Mar Lodge

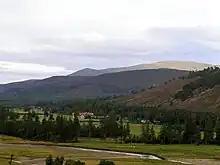

Mar Lodge is a sporting lodge built for the use of the Duke and Duchess of Fife. It is located about to the west of Braemar and is accessed from the Linn of Dee road, over the Victoria Bridge, a lattice girder structure built across the River Dee in 1905.